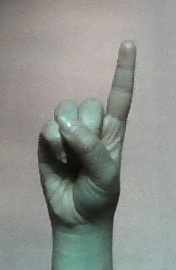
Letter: bb